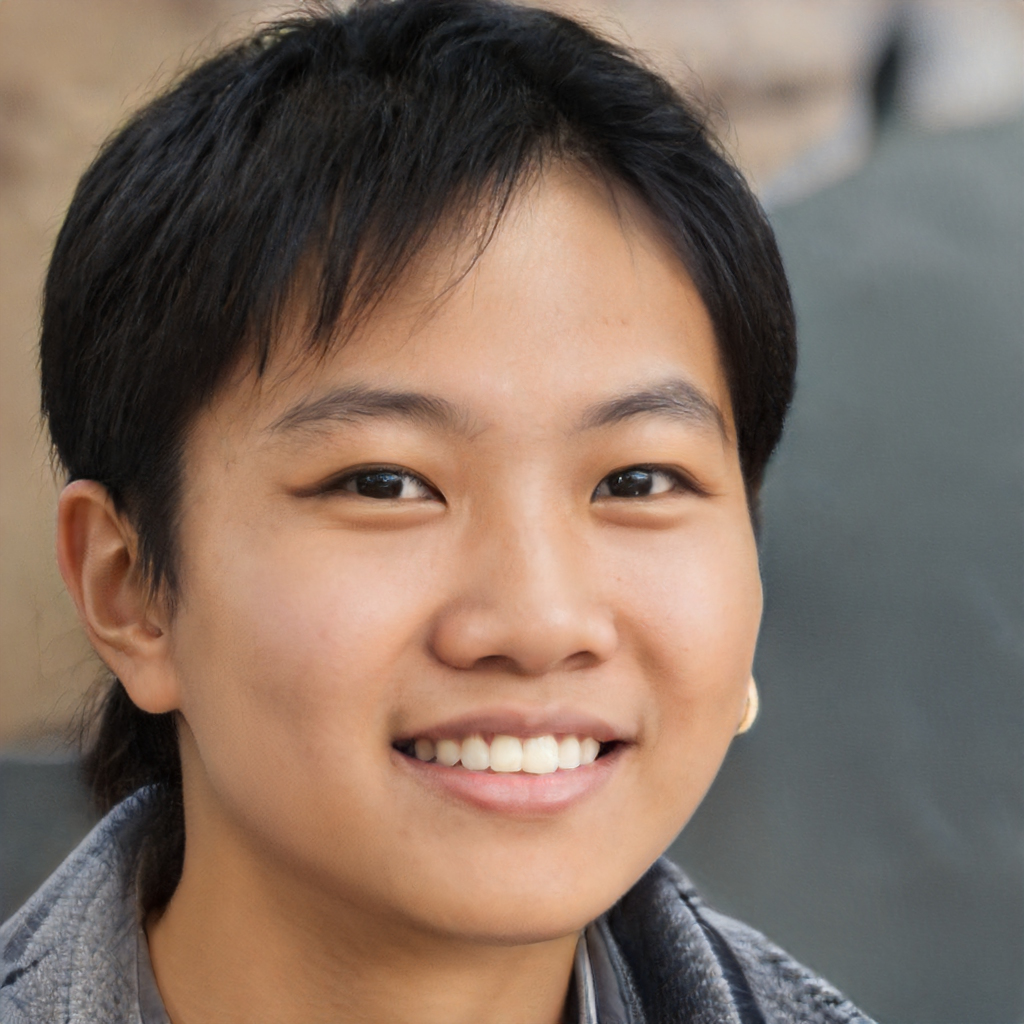
Label: Colored